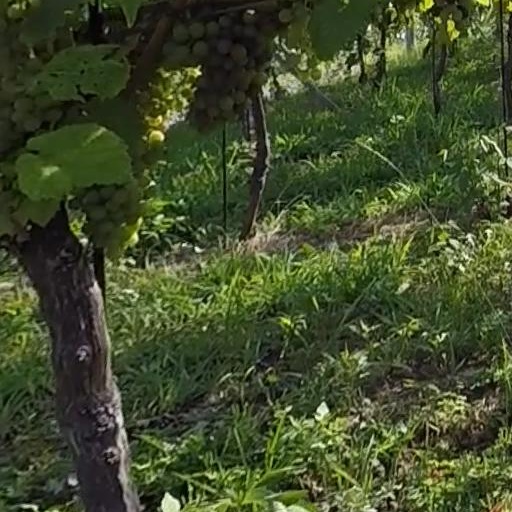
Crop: grape